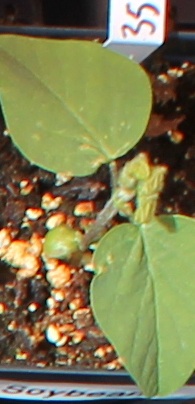
Label: Soybean